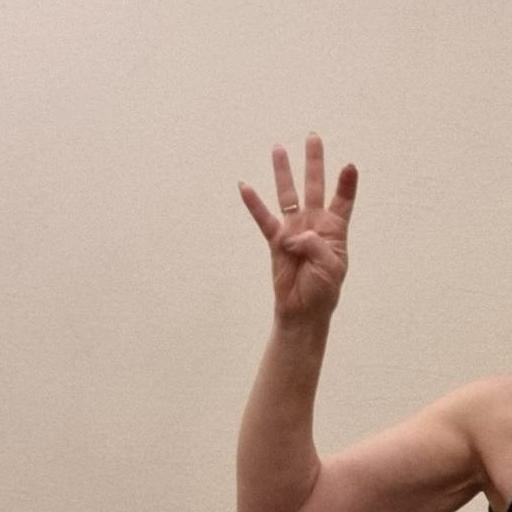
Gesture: four